Wittigkofen Castle

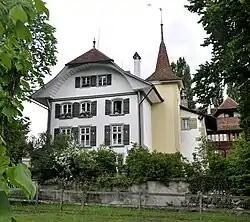
Wittigkofen Castle

Wittigkofen Castle is a castle in the municipality of Bern of the Canton of Bern in Switzerland. It is a Swiss heritage site of national significance.